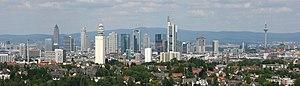
Vue sur Francfort, en Allemagne. Русский: Панорама Франкфурта-на-Майне, Германия. Ślůnski: Sztad Frankfurt nad Mynym, Mjymcy.